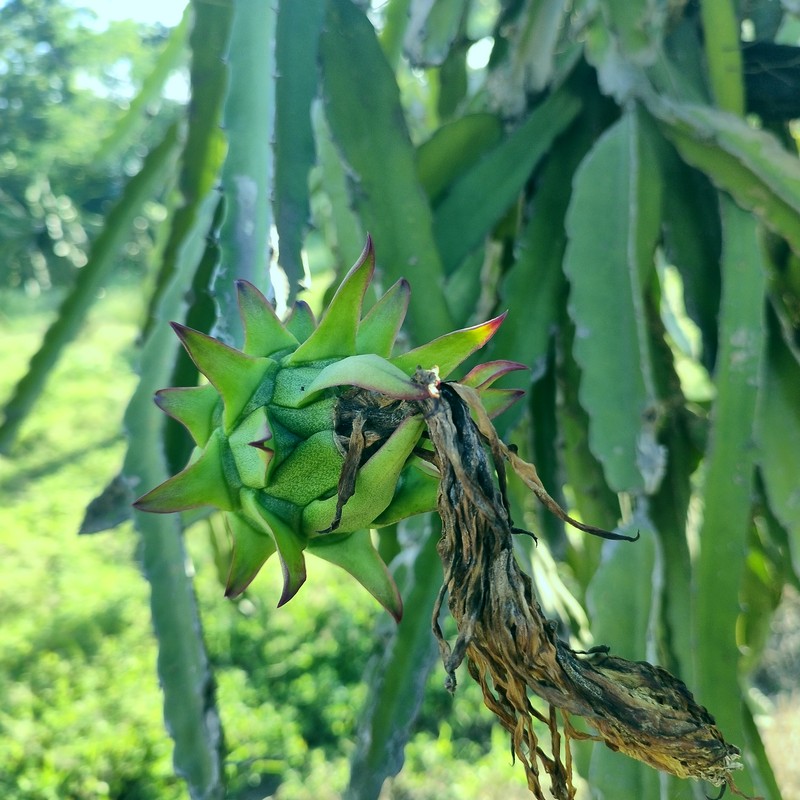
Label: Immature Dragon Fruit